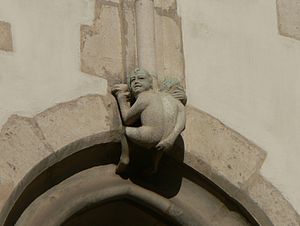
Drôleri
Figur på kirken St.-Jakobs i Brno, Tjekkiet
Drôlerie er benævnelse på skitsemæssige fremstillinger i middelalderens miniaturmaleri af fabelvæsener, skikkelser, halvt dyr, halvt mennesker og lignende. Drôlerier ses også på kalkmalerier og inventar i kirker og som bygningsornamenter.